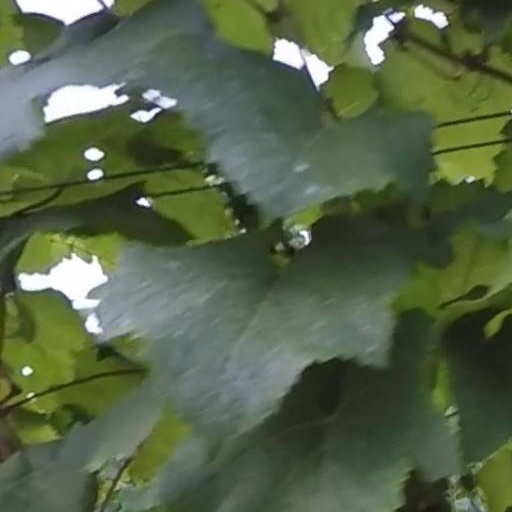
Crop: grape